Presbyterian Church in New Scotland and the New Scotland Cemetery

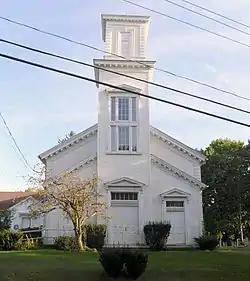
Presbyterian Church in New Scotland, September 2010

Presbyterian Church in New Scotland and the New Scotland Cemetery is a historic Presbyterian church and cemetery located in New Scotland in Albany County, New York. The church was built in 1849 and extended in 1868. It is a 2-story, three-bay-wide, rectangular frame structure with a -story front projecting vestibule / entrance block. It features a large, two-stage square central projecting tower. The education wing was completed in 1957. The cemetery includes about 500 burials dating from the 18th to 20th century. The congregation was founded in 1787 and the present structure is its second building.